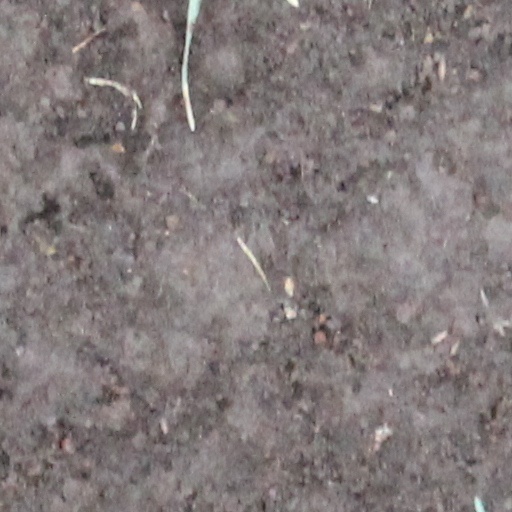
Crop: wheat